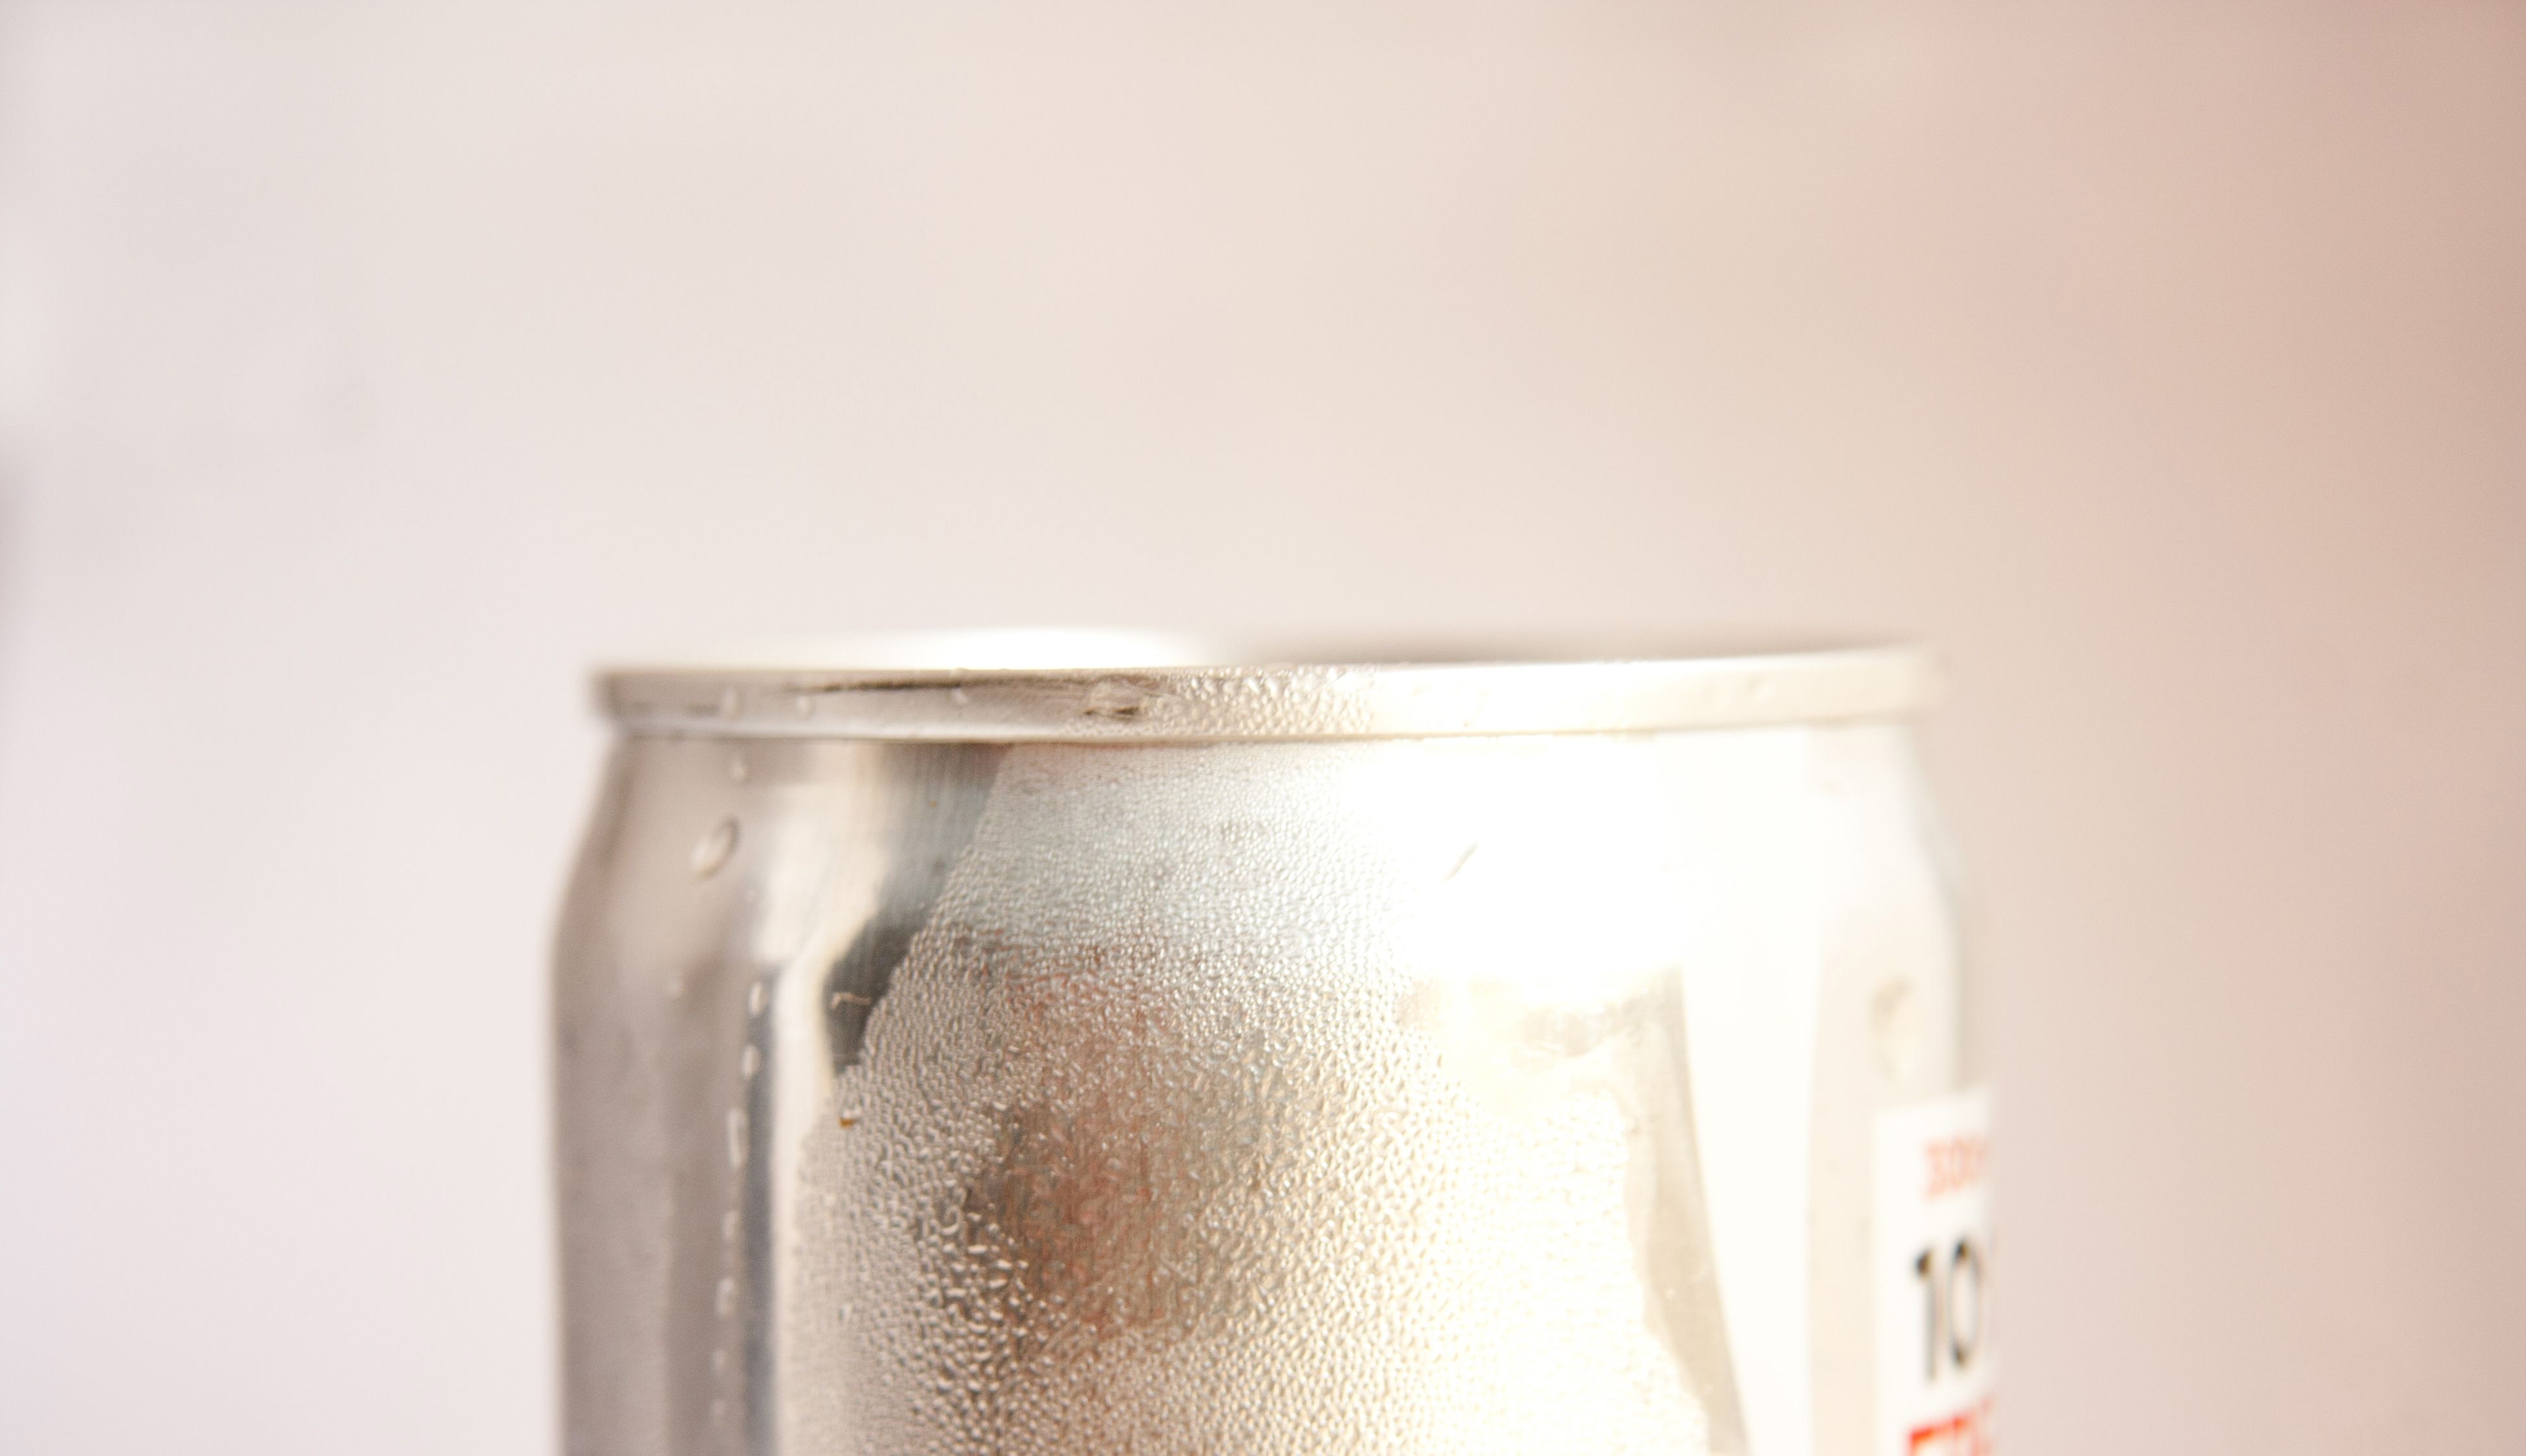
cold, glass, coke, metal, beverage, drink, lighting, coca cola, container, can, soda, aluminum, metallic, soft drink, drinkware